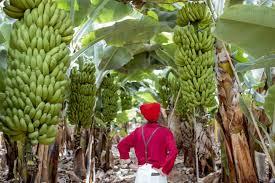
Mkulima ameshtuka na kushangaa namna ndizi zake zimetoa mazao mazuri shambani. Ana moyo mzuri na kujipimia vile anachukua sokoni.